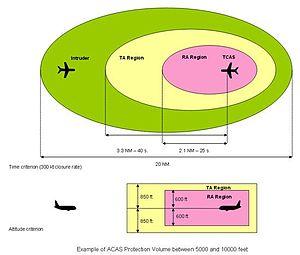
Le Traffic alert and Collision Avoidance System également appelé ACAS selon l'OACI, est un instrument de bord d'avion destiné à éviter les collisions en vol entre aéronefs. L'Organisation de l'aviation civile internationale le prescrit pour les avions de plus de 5 700 kg ainsi que pour ceux qui sont autorisés à transporter plus de 19 passagers. Le TCAS est un système actif, contrairement au PCAS qui est un système passif d'évitement de collision d'usage dans l'aviation générale, conçu en application de ces prescriptions.